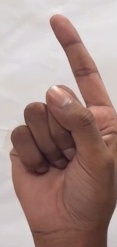
ASL sign: Z